Munich Airport Terminal station

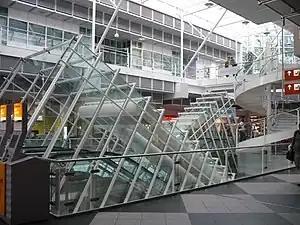
Escalators at Munich Airport station

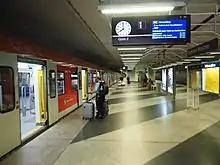
The S-Bahn platform of the Munich Airport Terminal station, with a train on line S8 about to leave for the city centre.

Munich Airport Terminal station is a Munich S-Bahn terminal station at Munich Airport at the end of the Munich East–Munich Airport railway. It is connected to the city by lines and . The ride takes approximately 45 minutes to the Marienplatz station in the city centre.